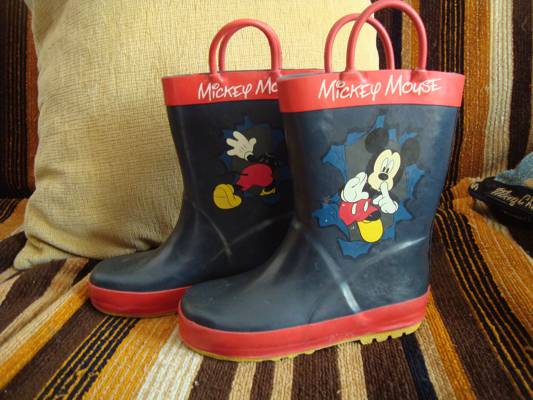
Waste category: shoes